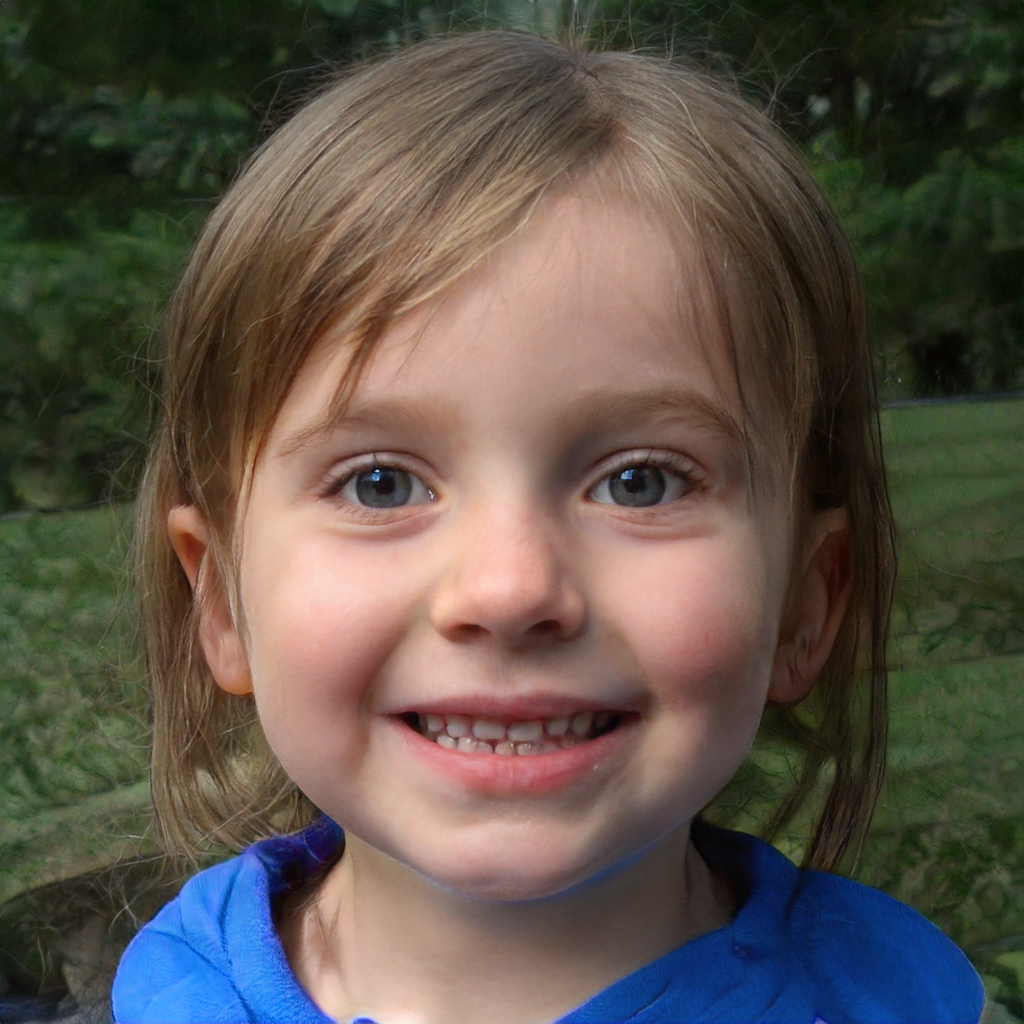
Portrait style: Real Portrait